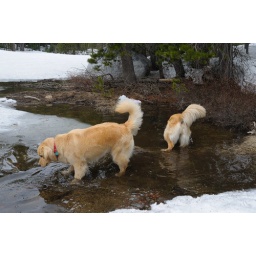
Maggie & Calla playing in water in forest at Serene Lakes-06 5-7-08_010